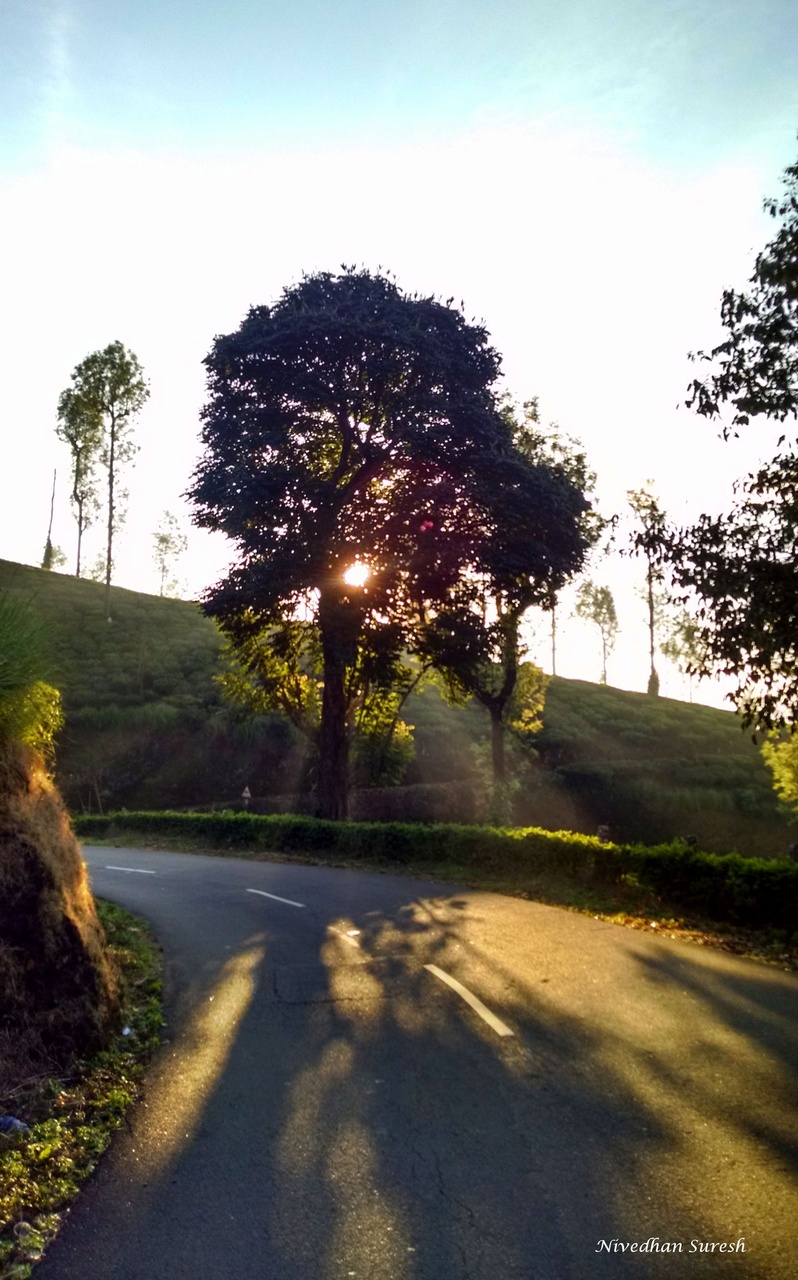
500px provided description: Hide and seek with the Sun [#sunrise ,#morning ,#travel ,#sun ,#tree ,#road ,#green ,#tea ,#hill ,#tea estate]